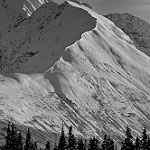
Label: B & W